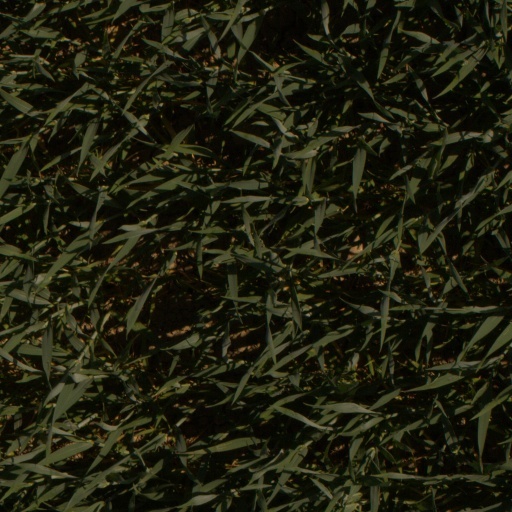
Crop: wheat